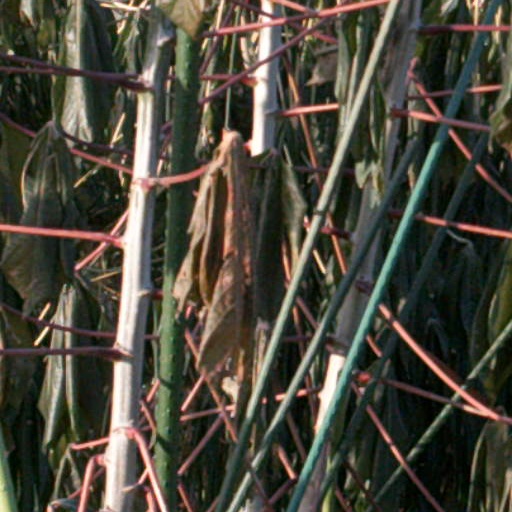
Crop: cassava